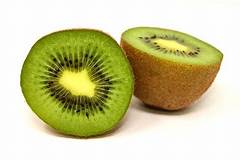
Label: Kiwi